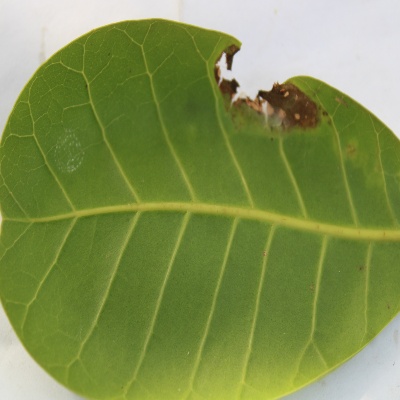
Crop: Cashew
Condition: leaf miner